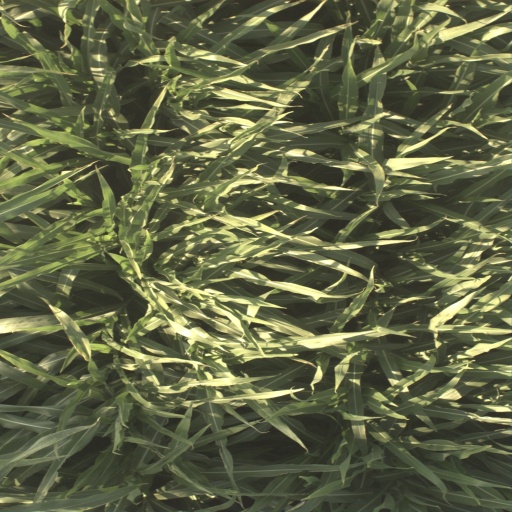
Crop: sorghum